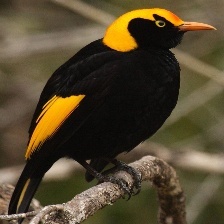
Species: REGENT BOWERBIRD
Scientific name: SERICULUS CHRYSOCEPHALUS